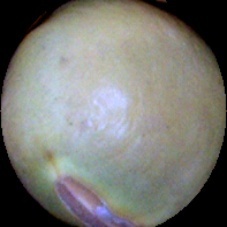
Label: Immature